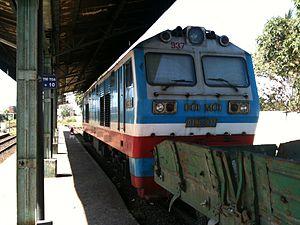
Les CC série D19E figurent parmi les locomotives diesel les plus récentes des Duong sât Viêt Nam, les chemins de fer vietnamiens.